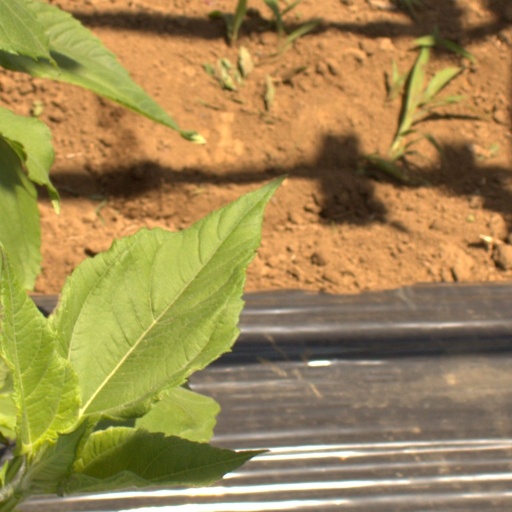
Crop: Jerusalem artichoke